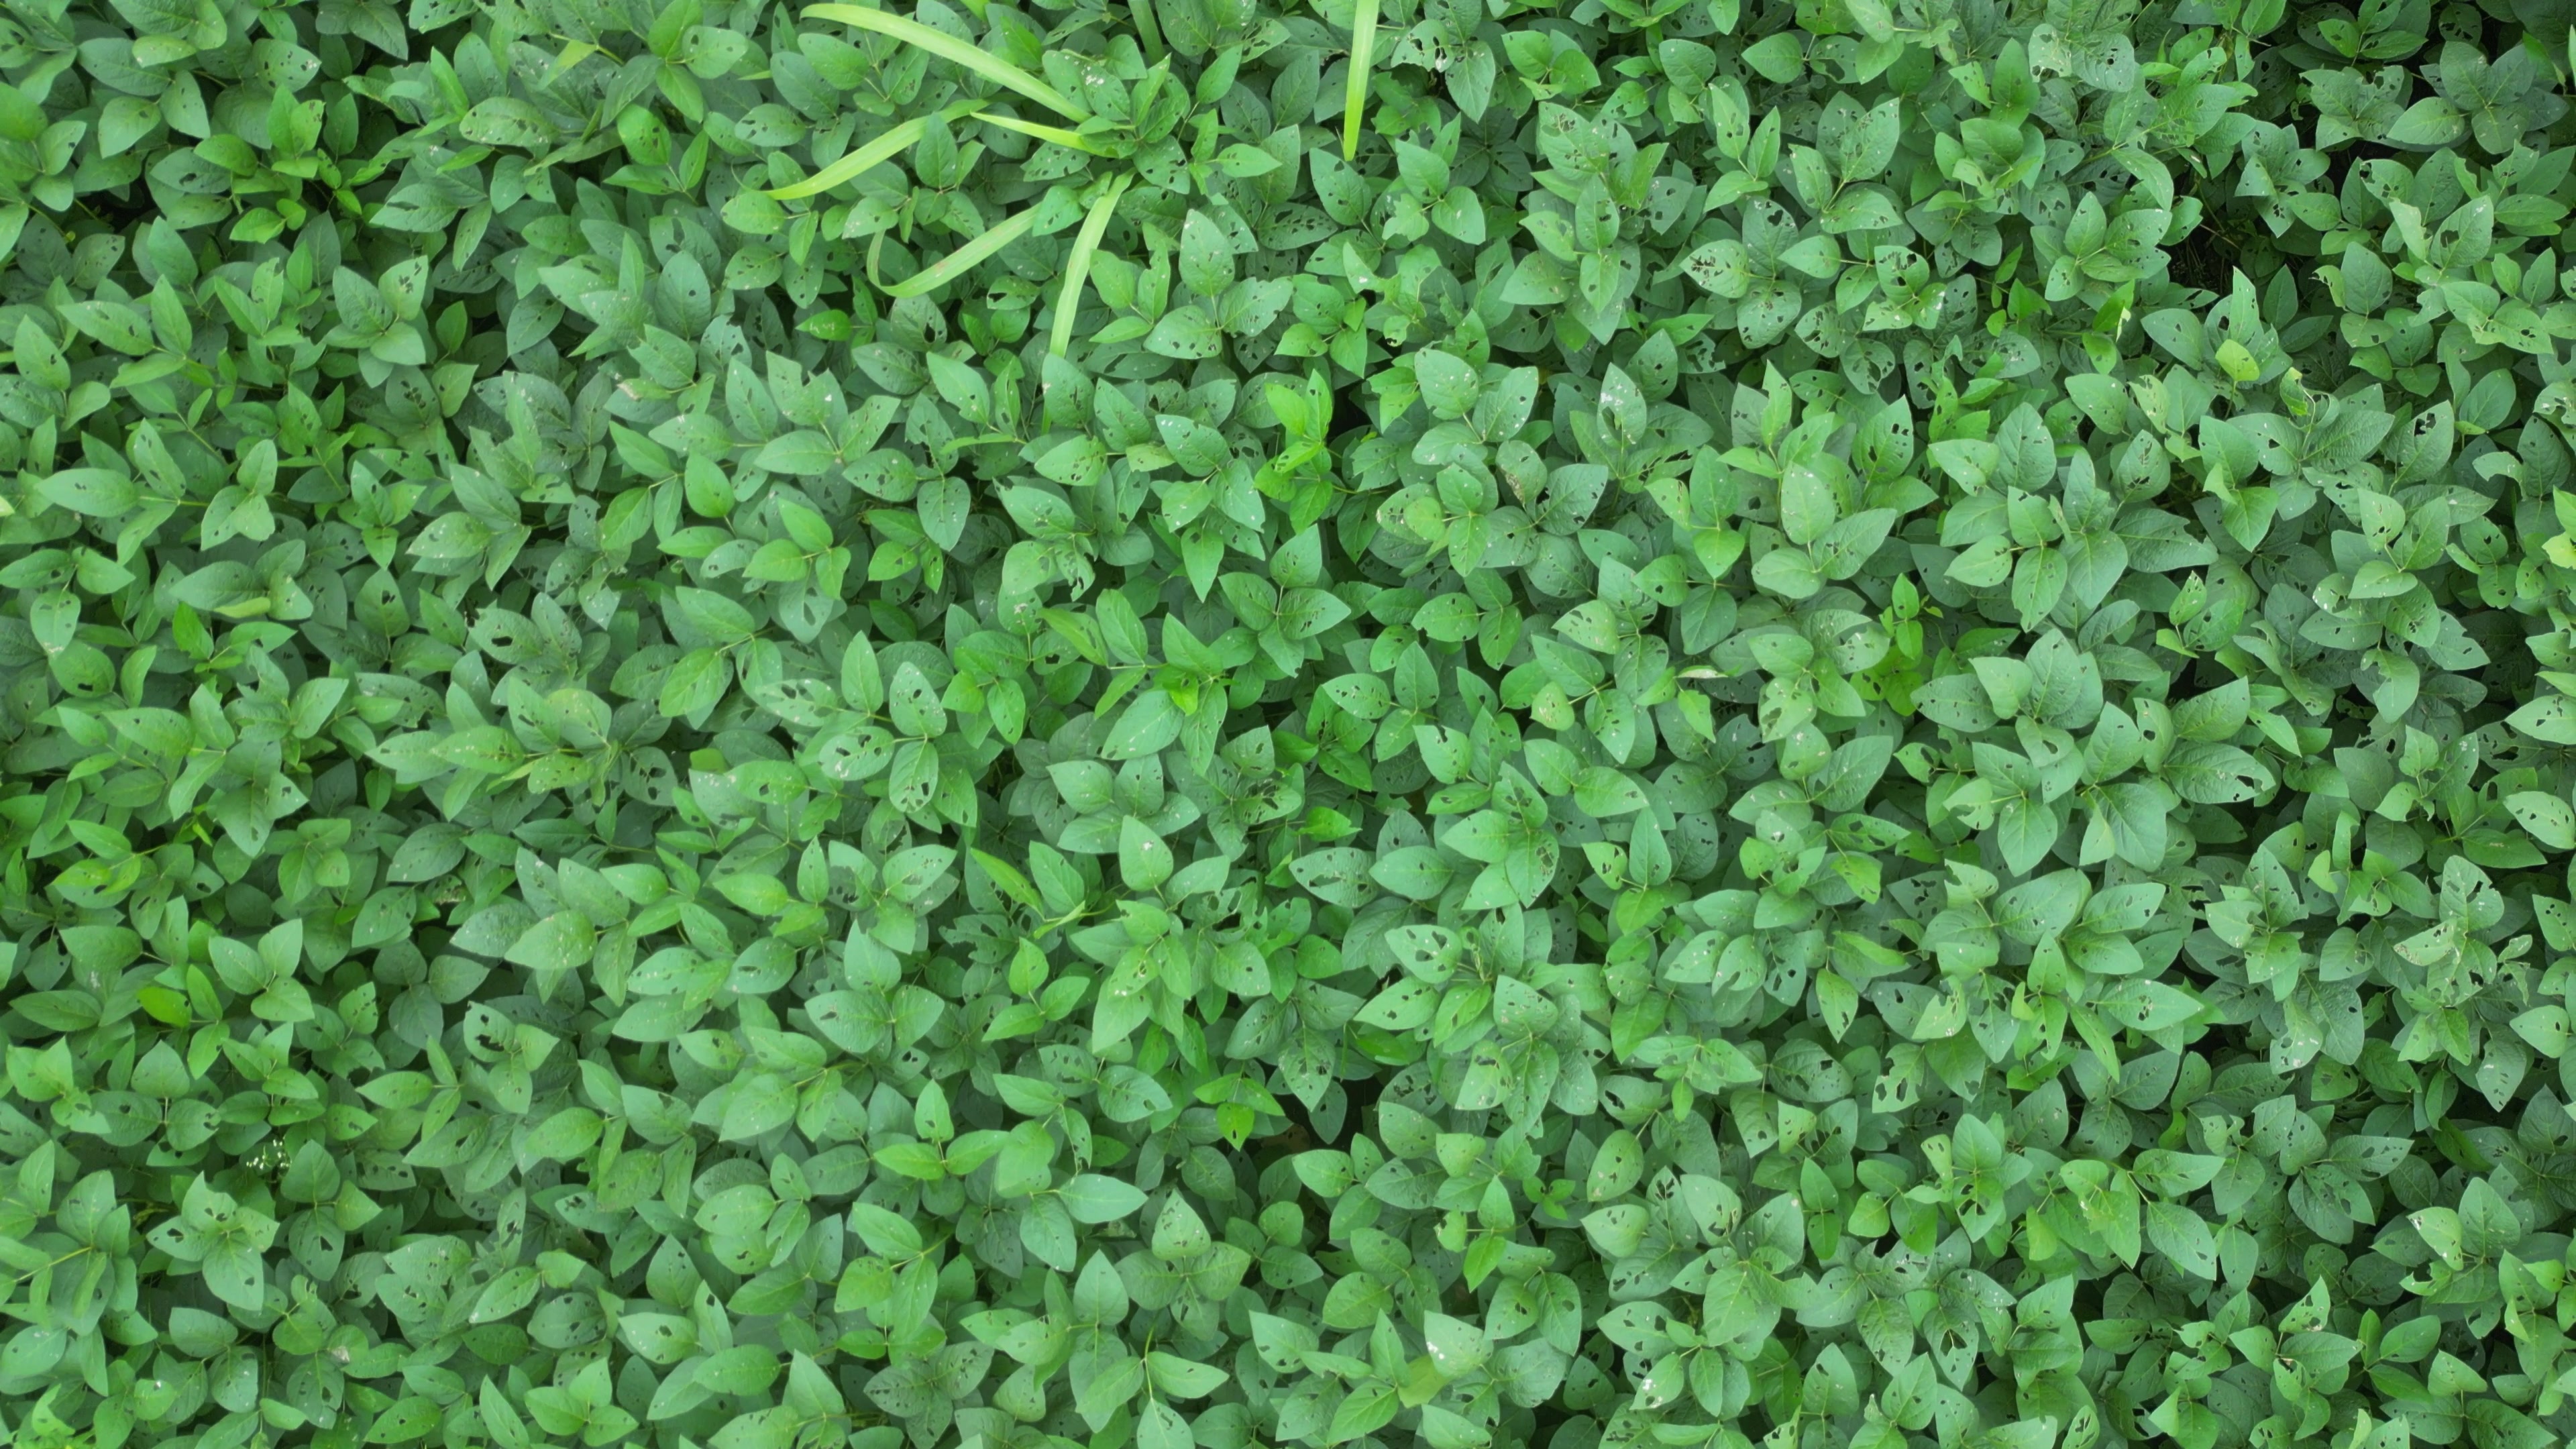
Label: Semilooper_Pest